Taisiya Vilkova

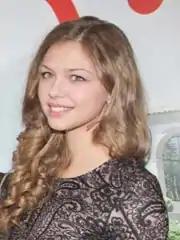

Taisiya Aleksandrovna Vilkova (born October 25, 1996) is a Russian actress. She appeared in over 30 films.